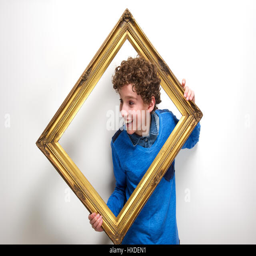
portrait of a cheerful little boy holding picture frame